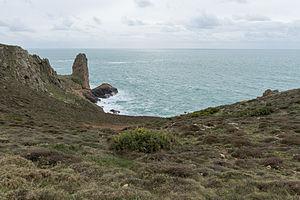
La lande est un type d'habitat naturel et la formation végétale particulière qui s'y développe, caractérisée par une physionomie de fruticée, c'est-à-dire une formation où dominent des arbrisseaux et des sous-arbrisseaux sclérophylles et sempervirents poussant typiquement sur des sols pauvres, siliceux ou calcaires, et oligotrophes. Elle correspond à des fourrés denses constitués de plantes ligneuses basses ne dépassant généralement pas deux mètres de haut.
Le Pinacle est une aiguille rocheuse qui s'élève le long de la falaise qui domine la Manche sur la côte occidentale de l'île Anglo-Normande de Jersey.
Les Landes est une zone de lande côtière située dans le nord-ouest de l'île Anglo-Normande de Jersey dans la paroisse de Saint-Ouen. Cet espace sauvage des Landes a été désigné comme site d'intérêt scientifique particulier en 1996.